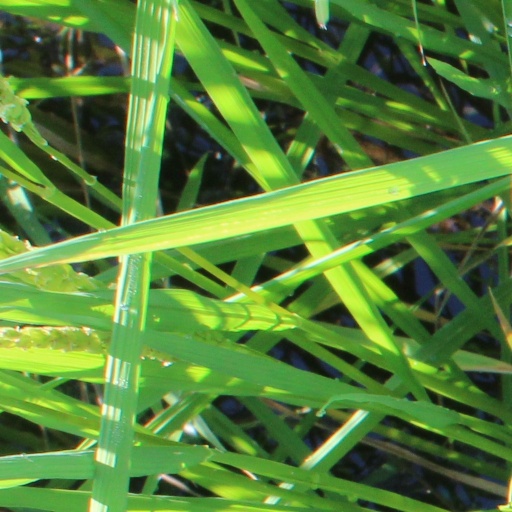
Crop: rice